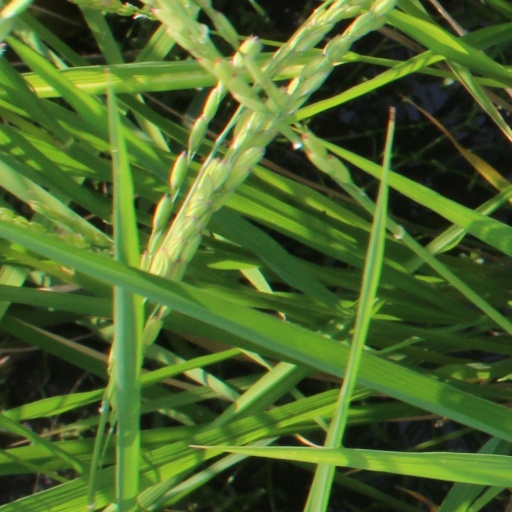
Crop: rice